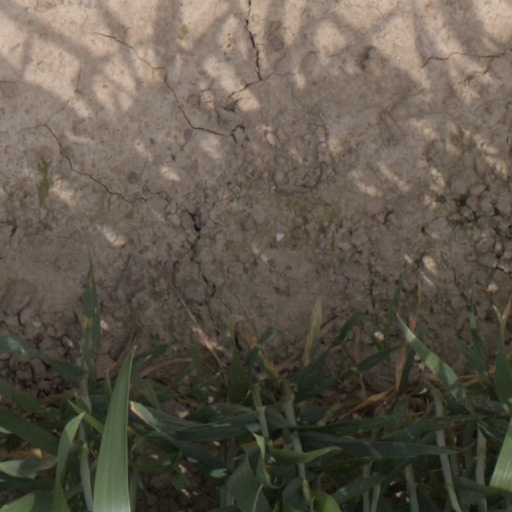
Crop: wheat